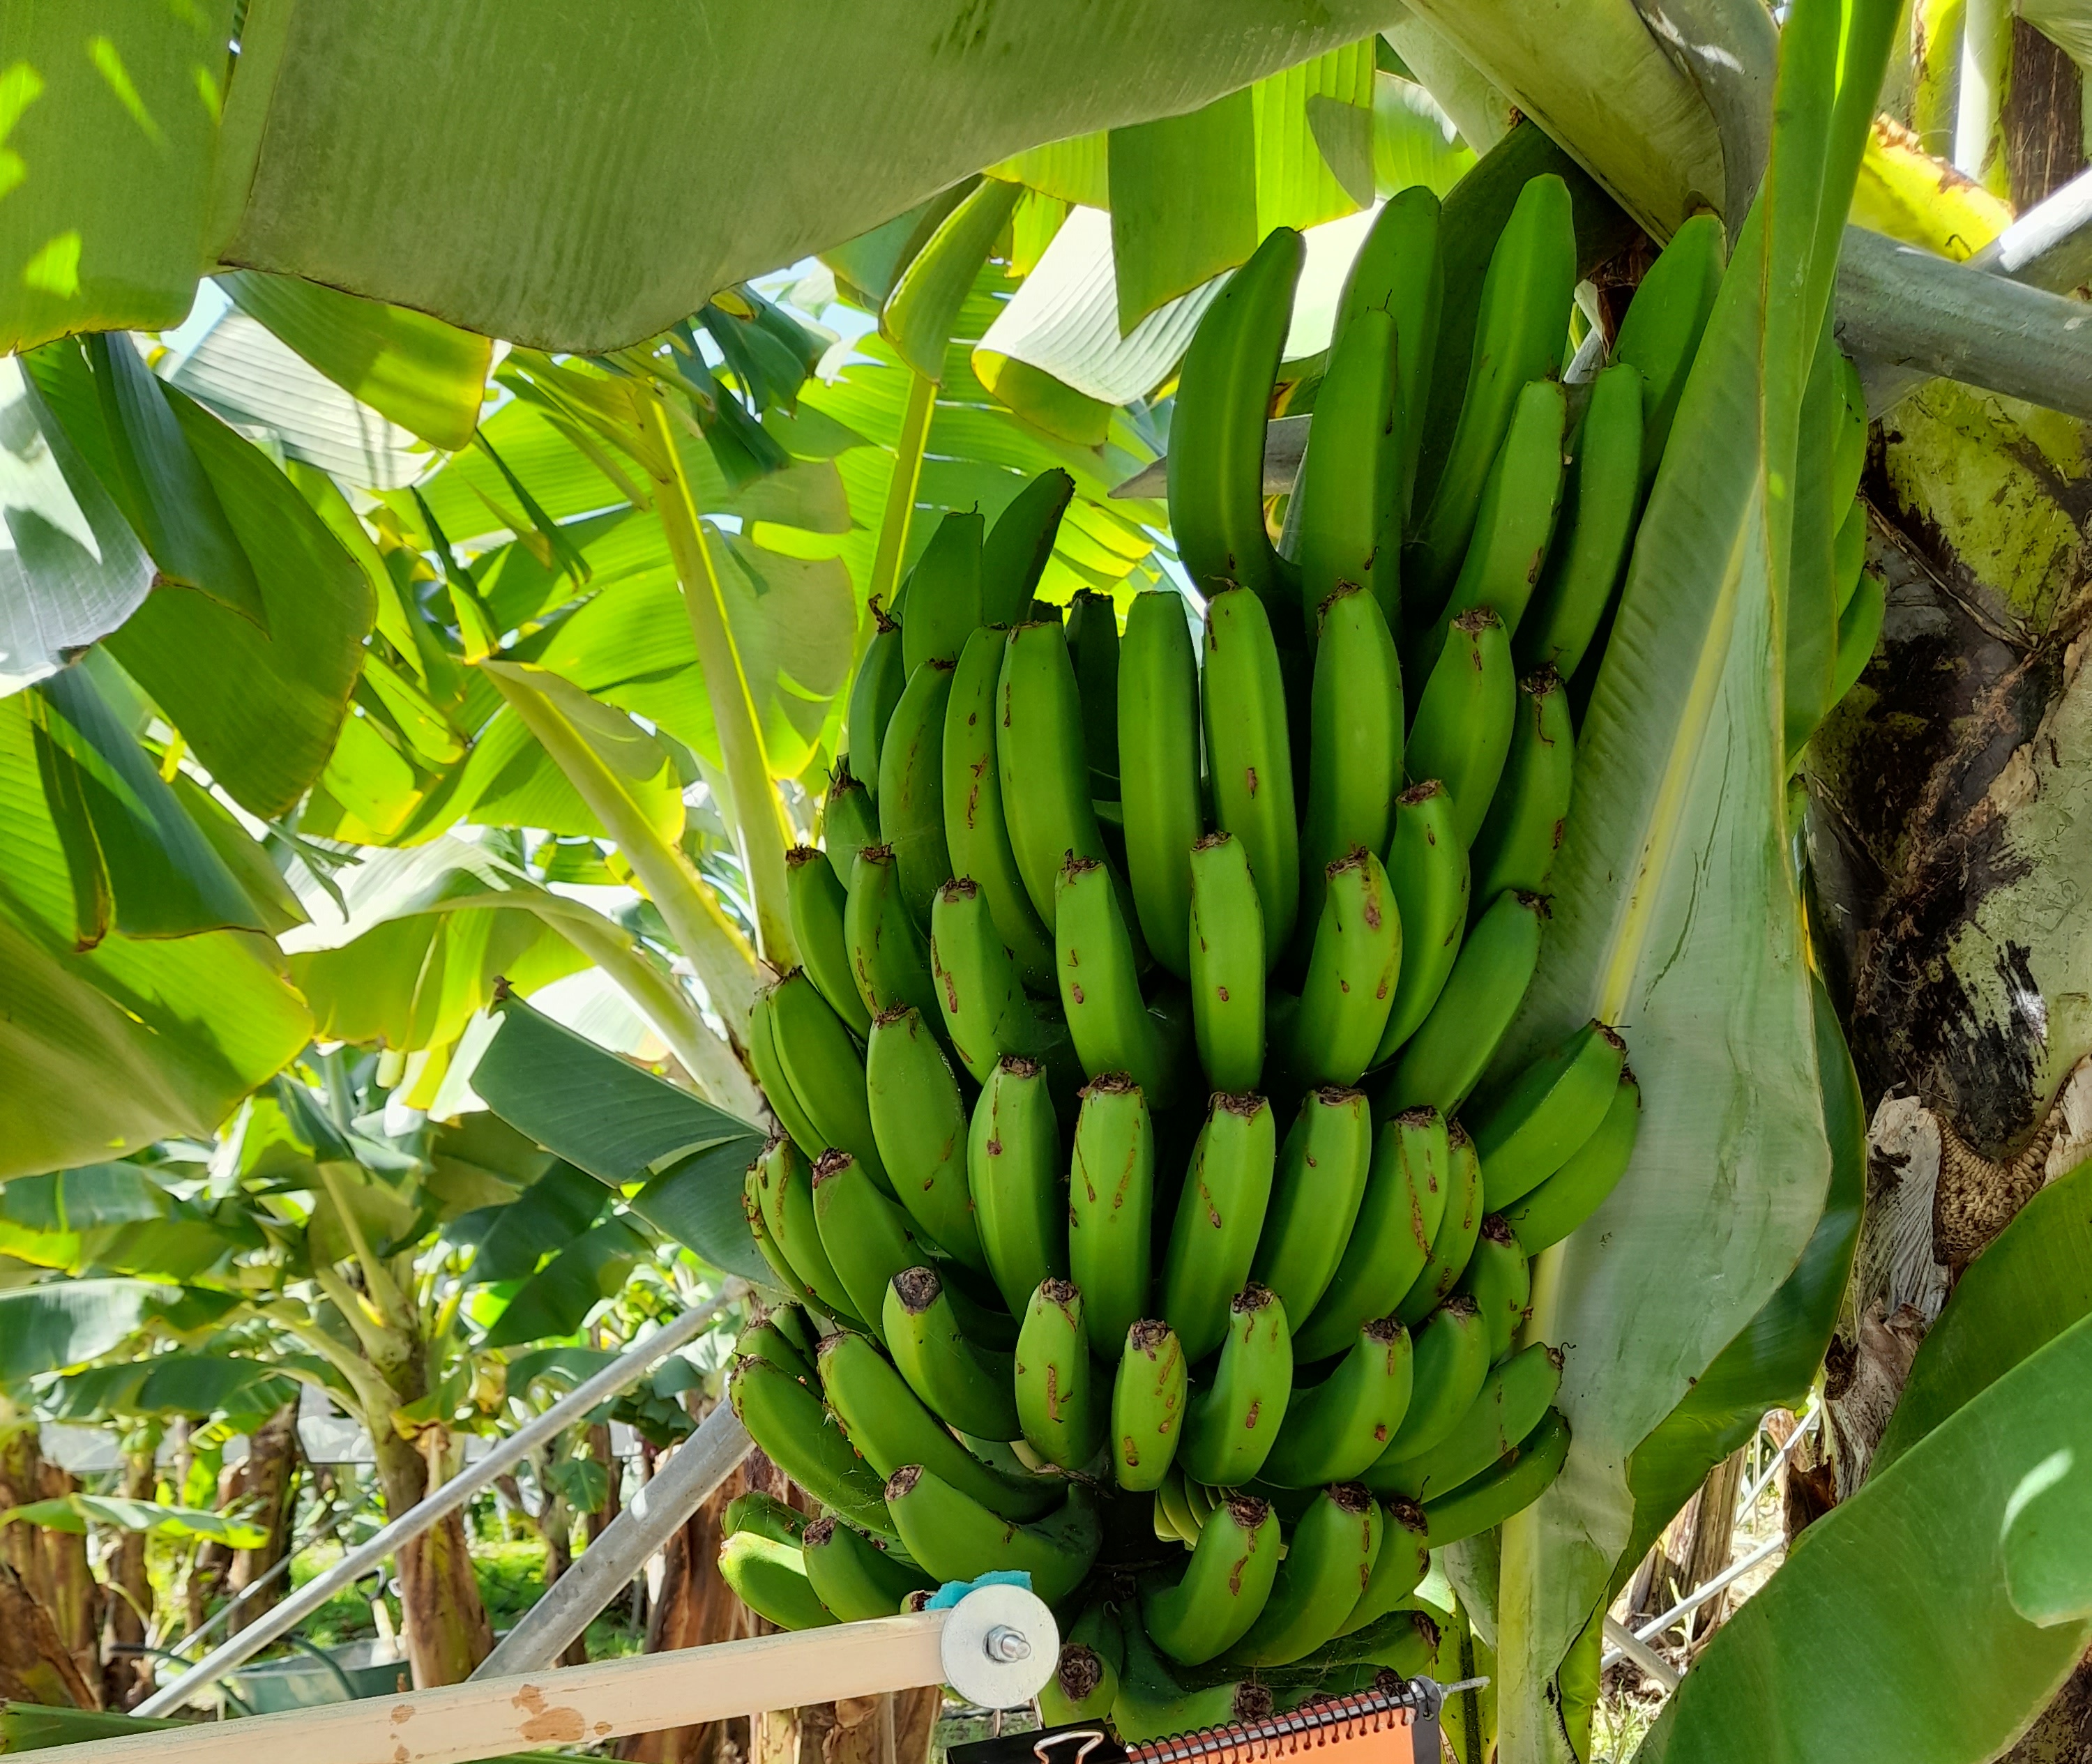
Label: Keep